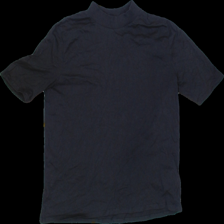
View: front
Type: T-shirt
Category: Ladies
Brand: Not Applicable
Colors: Black
Material: 100% Cotton
Pattern: Plain
Cut: C-collar
Size: L
Trend: No trend
Stains: No
Price range: 50-100
Recommended usage: Reuse